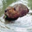
Label: beaver